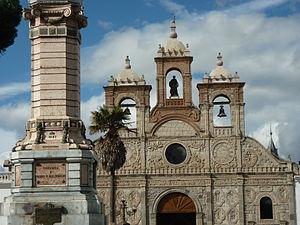
Cet article présente la liste des grandes villes de plus de 60 000 habitants et une hauteur supérieure à 2000 mètres au-dessus du niveau de la mer.